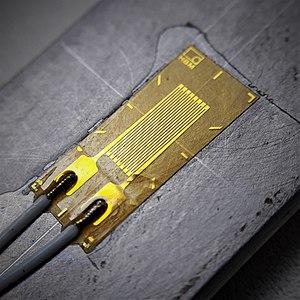
Un capteur de force est un dispositif utilisé pour convertir une force appliquée sur un objet en signal électrique. Le capteur est généralement construit en utilisant des jauges de déformation connectées en un pont approprié. Un amplificateur est normalement nécessaire pour lire le signal délivré par le transducteur.